Eight-day week

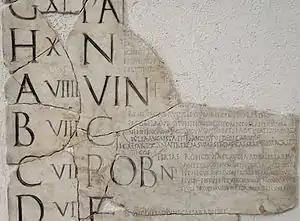
A fragment of the "Fasti Praenestini" for the month of April ("Aprilis"), showing the letters of the nundinal cycle (an eight-day market week) on the left edge

In the Burmese version of Theravada Buddhism, the week has eight days. Wednesday is divided into Wednesday proper (midnight to noon) and Rahu (noon to midnight). Each day is associated with a compass direction, a planet, and a totem animal.